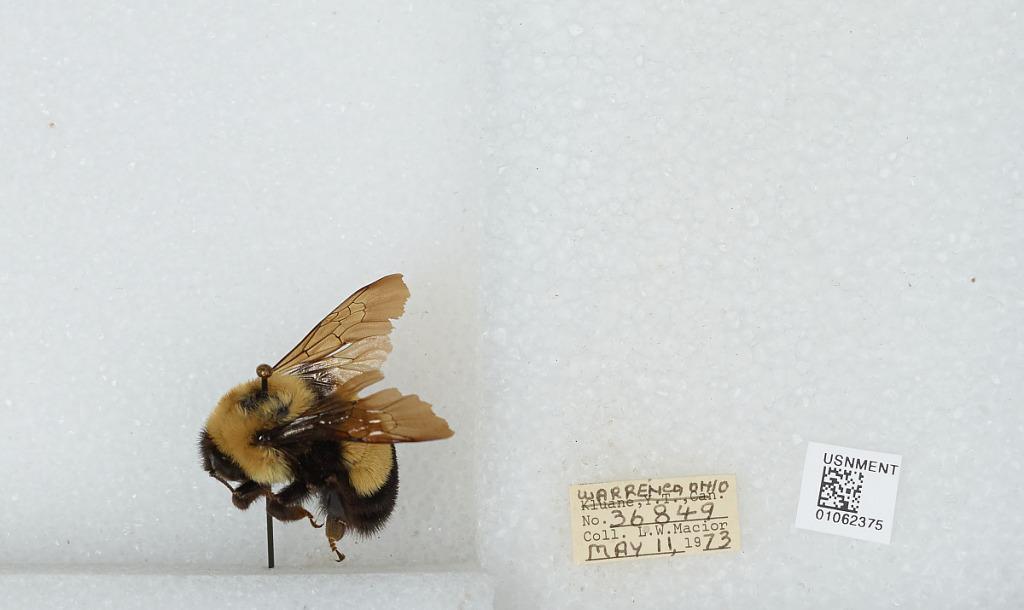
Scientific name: Bombus (Bombus) affinis Cresson
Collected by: L. Macior
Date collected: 1973-5-11
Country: United States
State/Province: Ohio
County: Warren
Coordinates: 39.4242, -84.1856